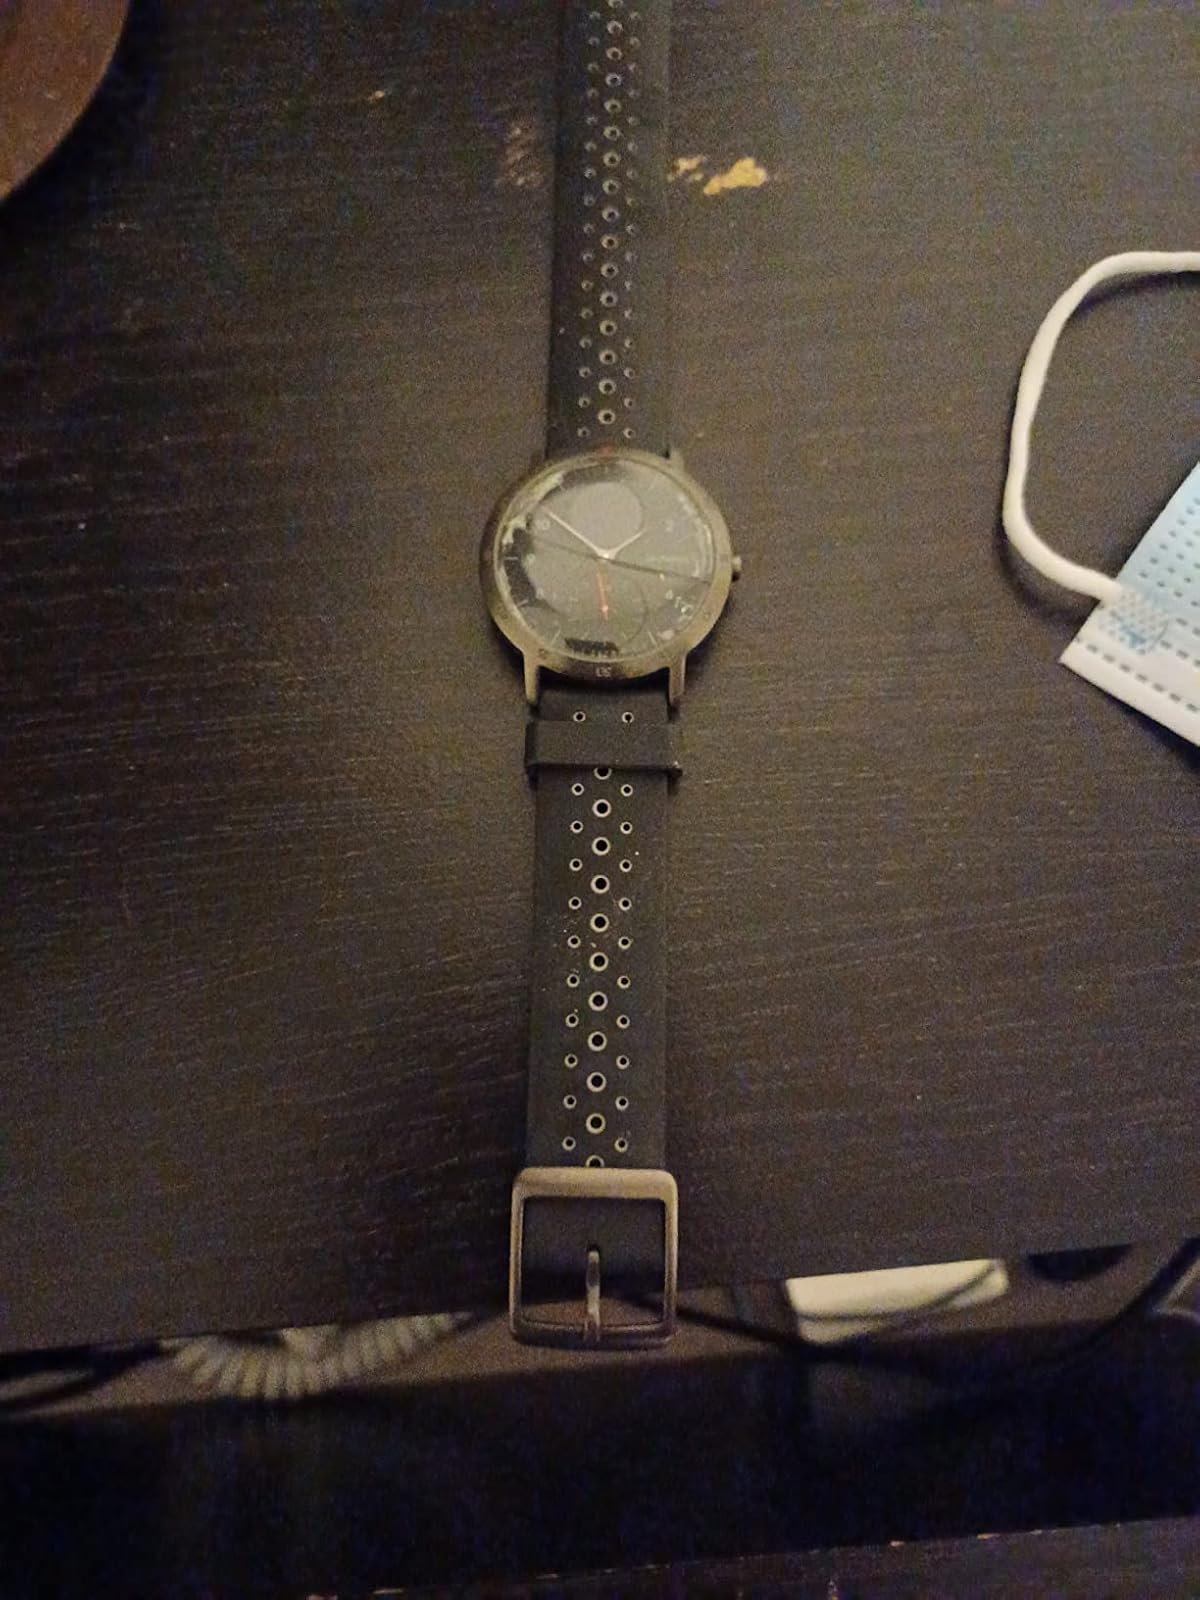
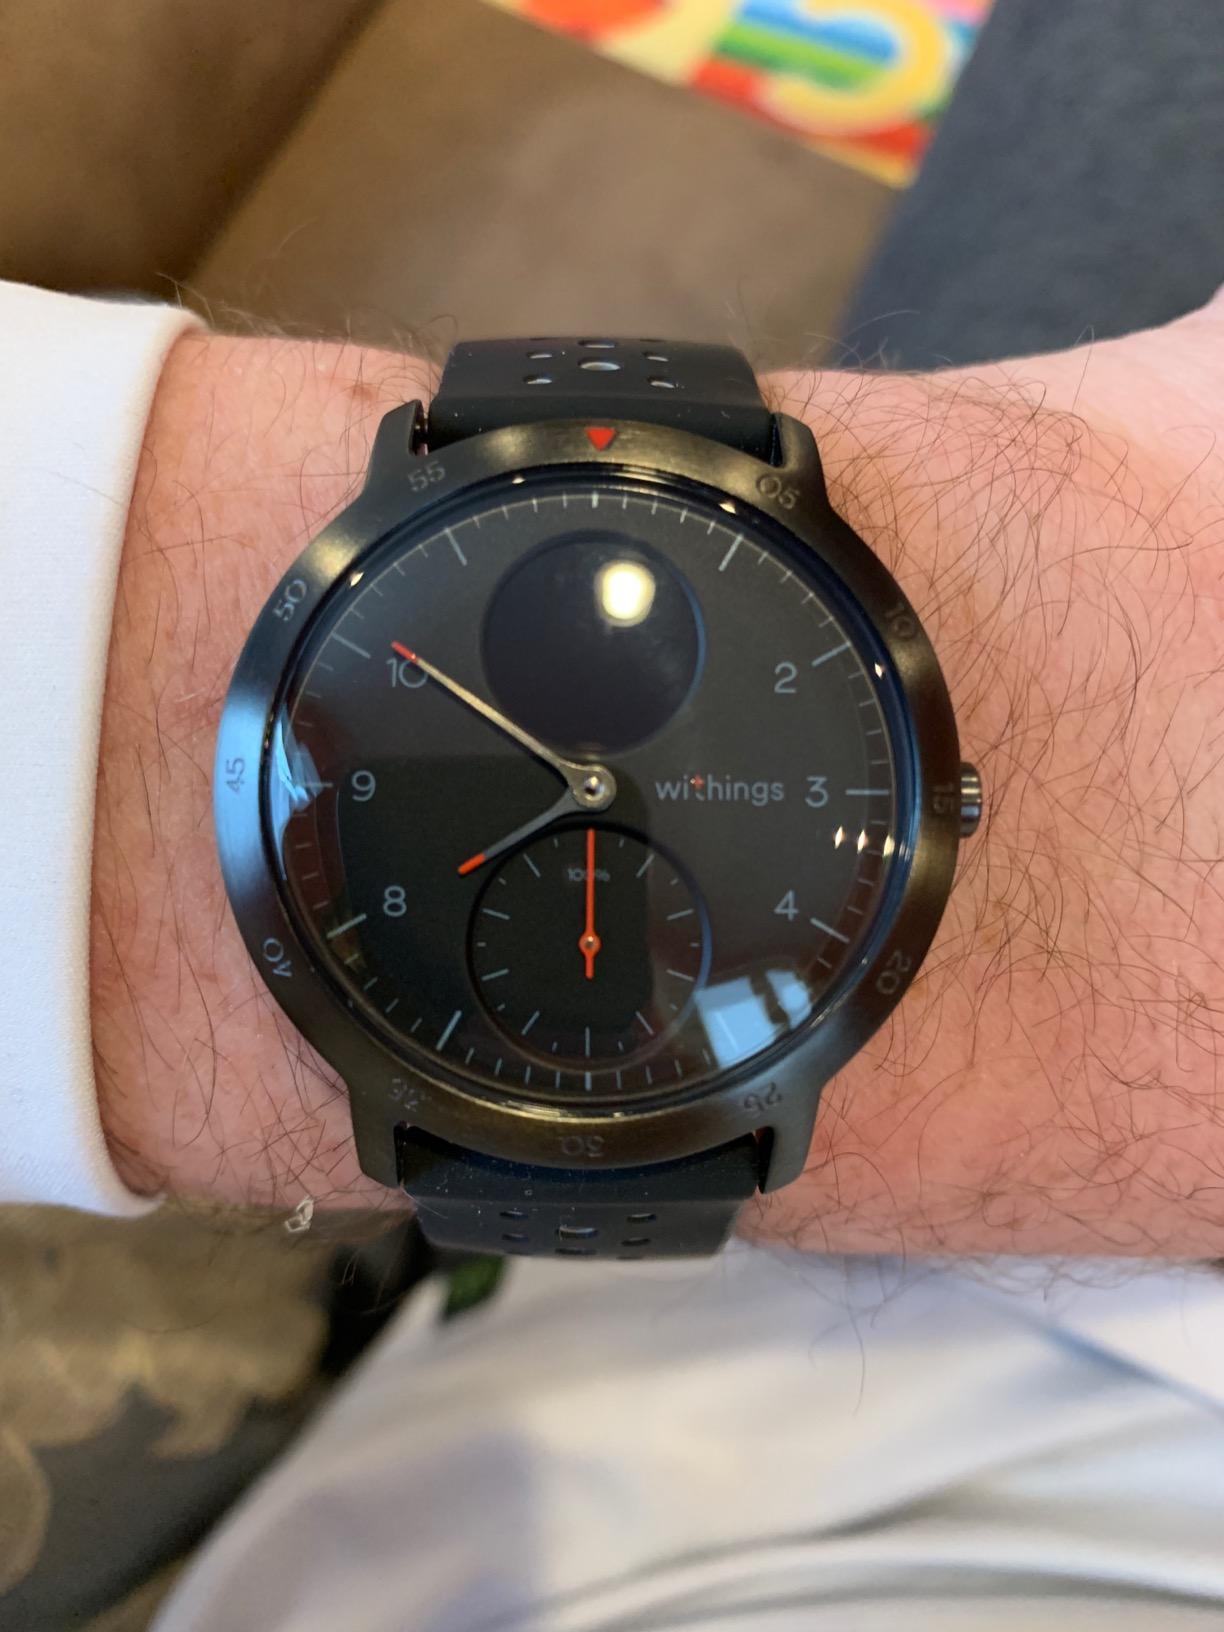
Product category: smartwatch
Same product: yes